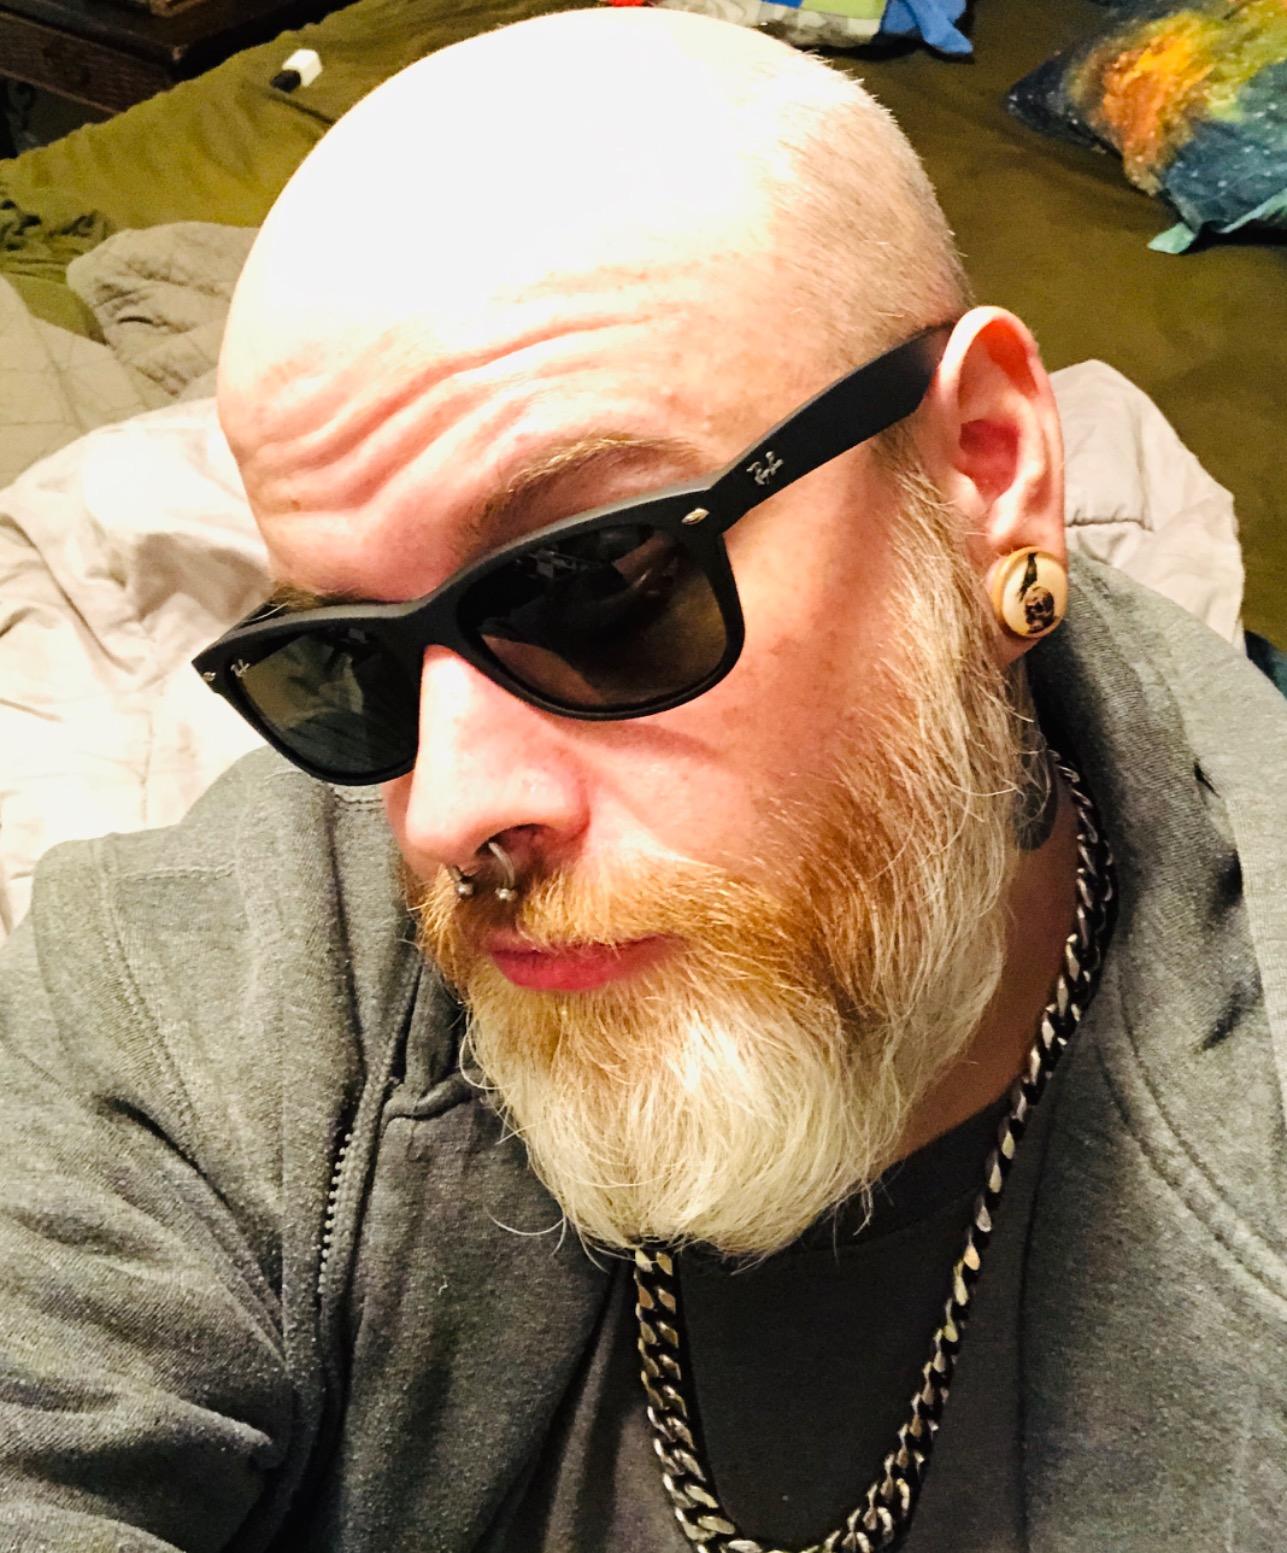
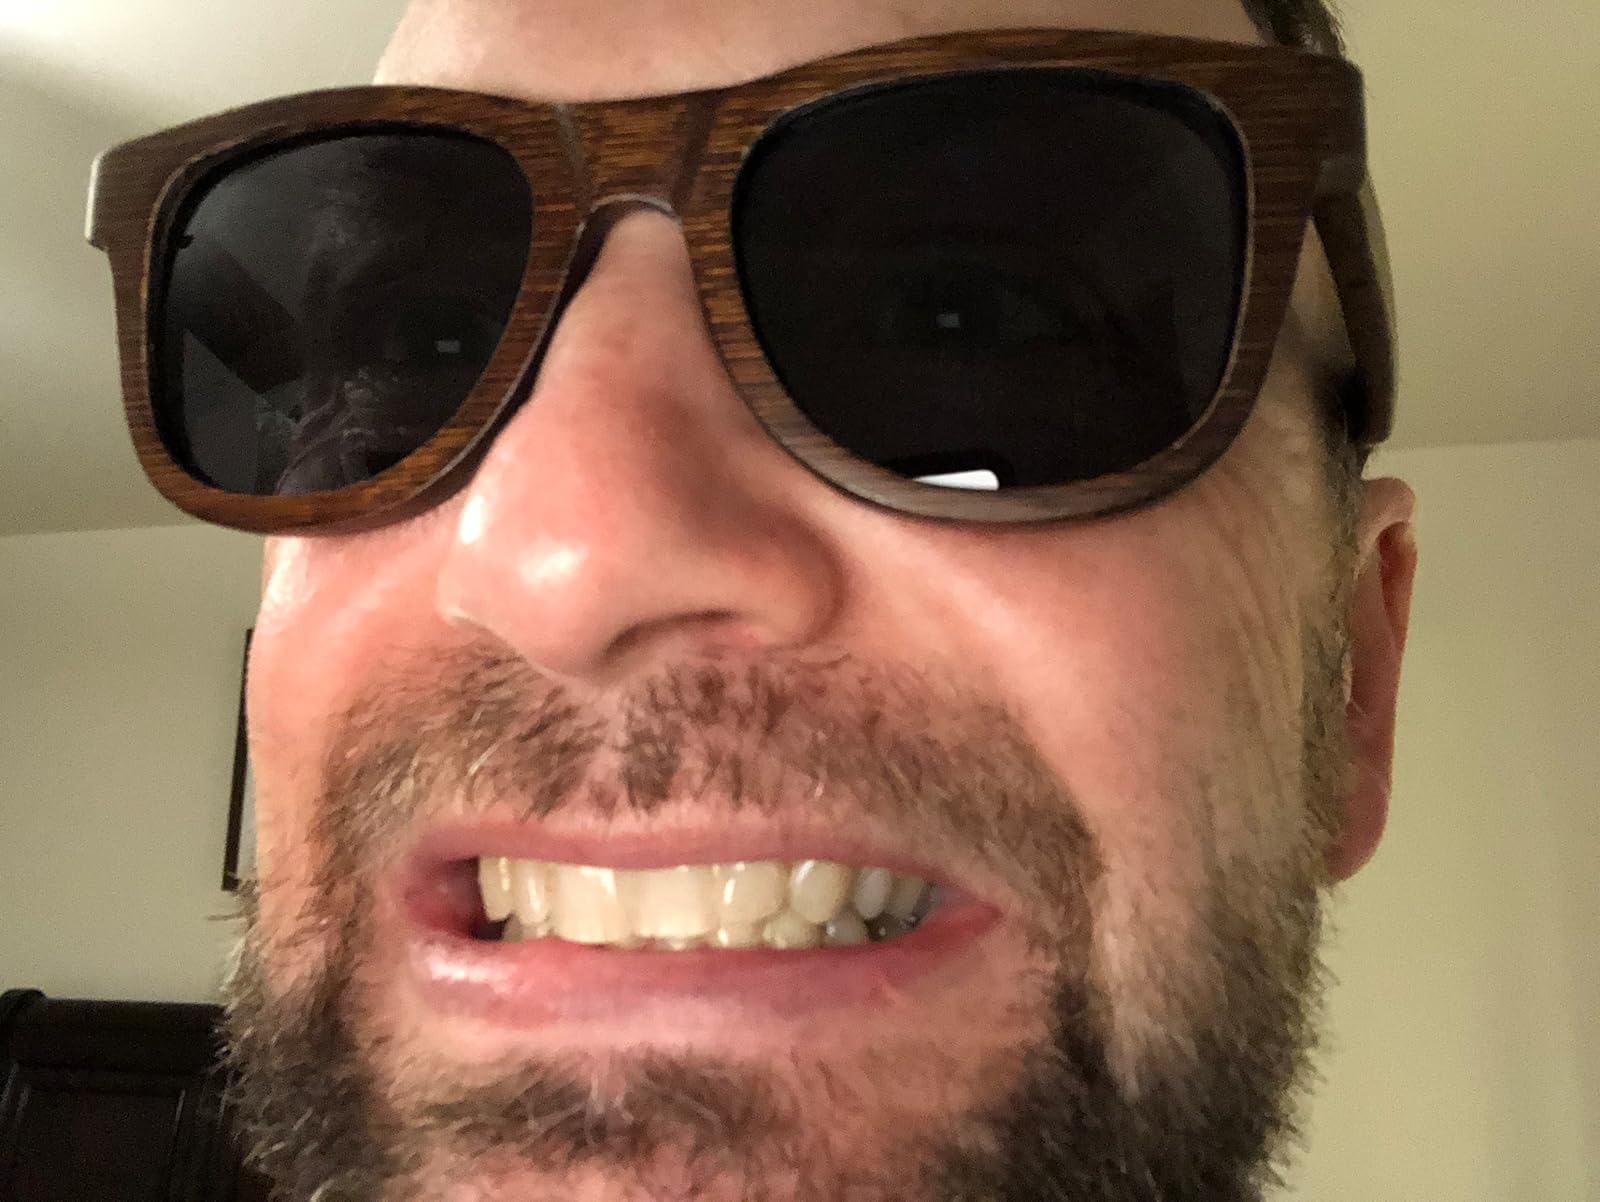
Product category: accessories_sunglasses
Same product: no